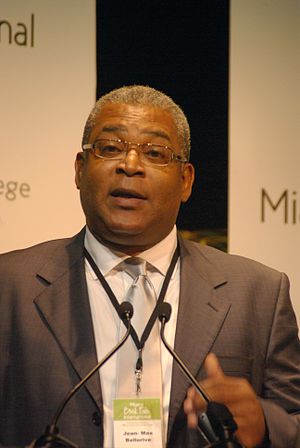
Jean-Max Bellerive
Jean-Max Bellerive
Jean-Max Bellerive er den nuværende premierminister i Haiti. Den nuværende haitiske præsident René Préval efterkom den 30. oktober 2009 en resolution fra landets senat og nominerede Bellerive til at efterfølge premierminister Michèle Pierre-Louis. Dagen før nomineringen, den 29. oktober 2009, havde 18 ud af senatets 29 senatorer stemt for at afsætte Pierre-Louis, idet flertallet ikke mente, at hun havde ledet arbejdet med genrejse landets økonomi.